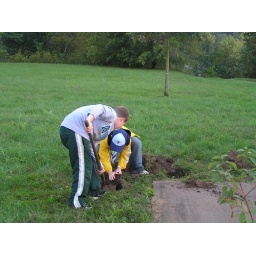
planted trees at the river access in Reedsville